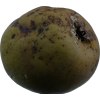
Label: pear